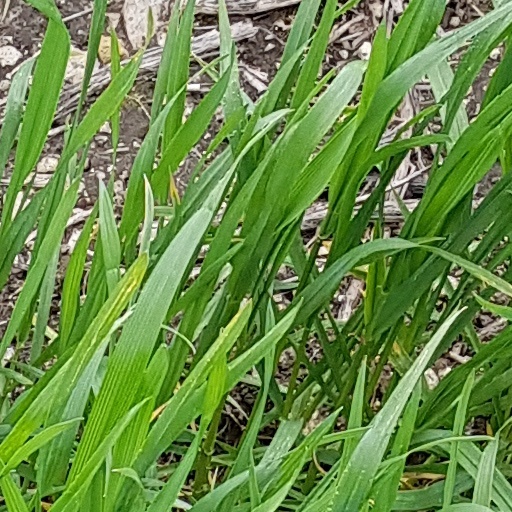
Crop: wheat